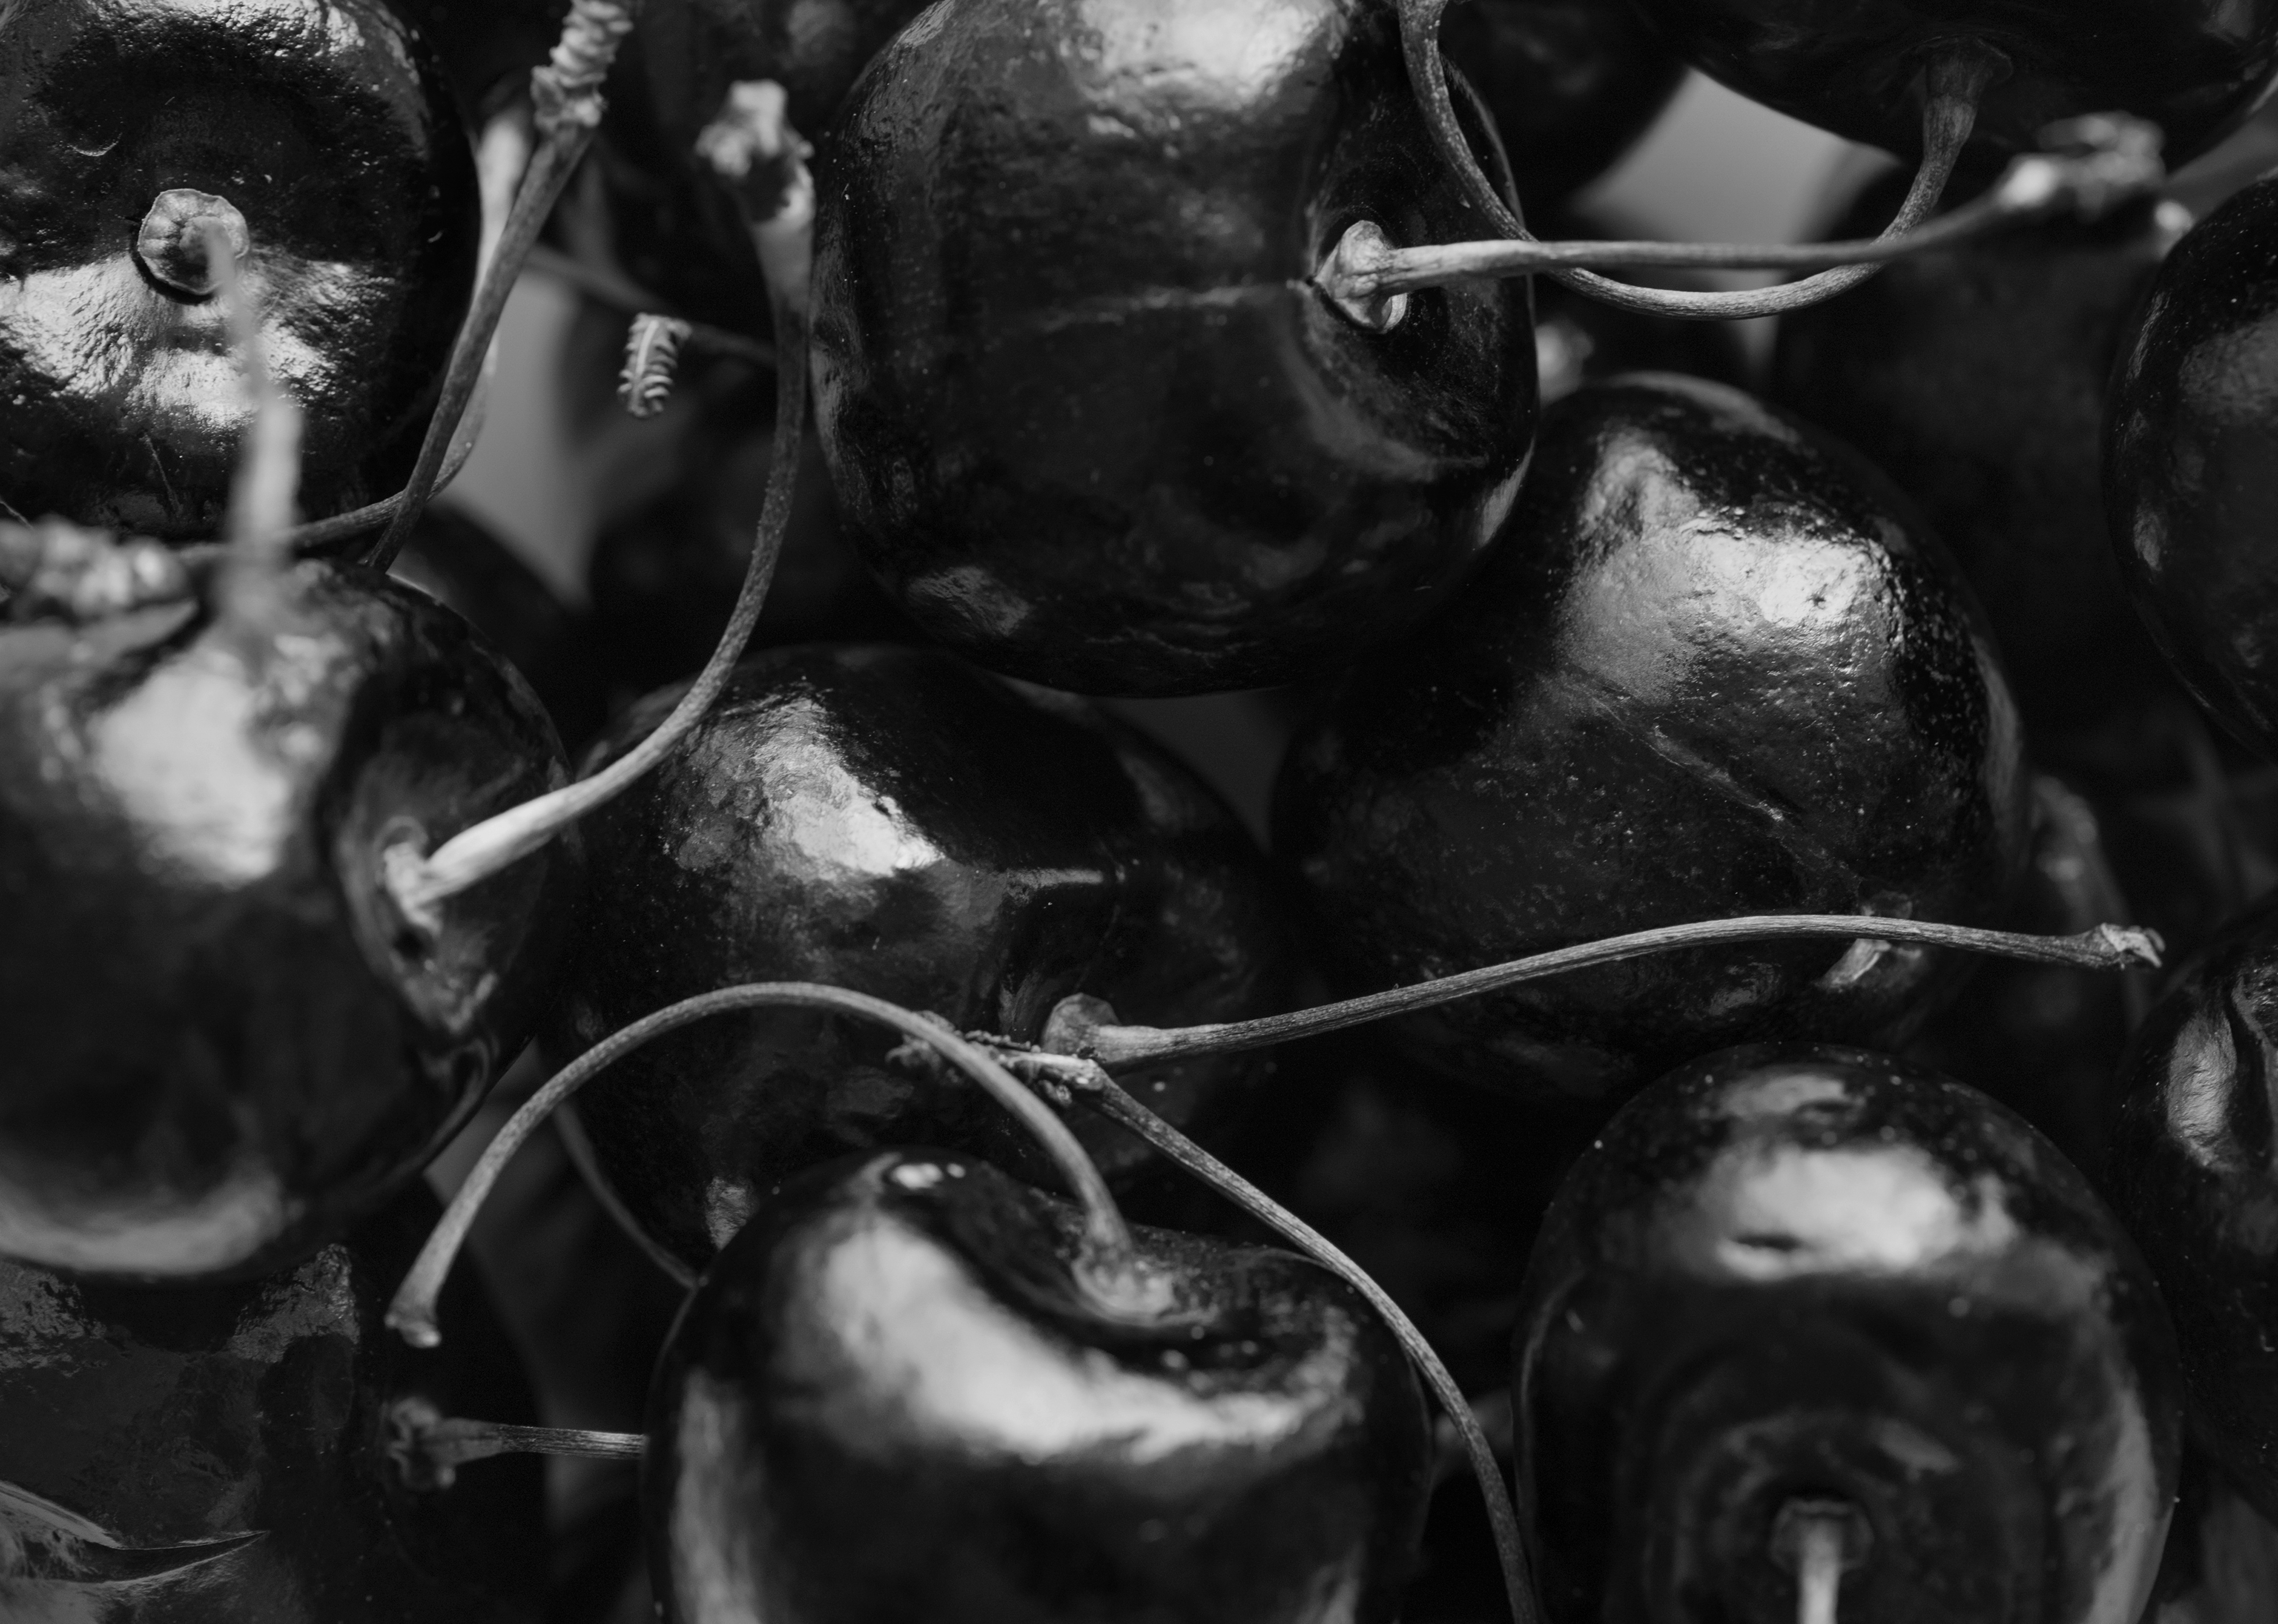
background, berry, black and white, bw, cherry, cherry background, cherry fruit, closeup, delicious, dessert, detox, diet, energy, food, fresh, fresh cherries, freshly, freshness, fruit, gray scale, grayscale, healthy, ingredient, juicy, macro, natural, nutrition, nutritious, organic, pattern, raw, refreshing, refreshment, ripe, season, seasonal, sweet, sweet cherry, taste, tasty, texture, textured, vitamin, wallpaper, yummy, black, monochrome photography, still life photography, monochrome, close up, computer wallpaper, plant, produce